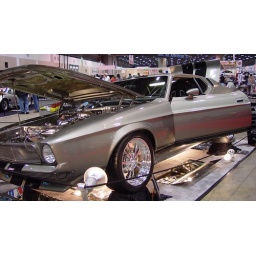
Shiny cars at the 2003 World of Wheels car show in Kansas City, Missouri.